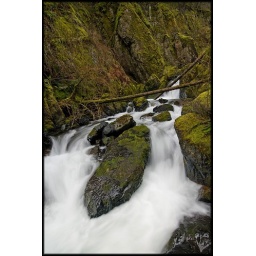
The canyon walls and that rock in the middle was enough to shoot this one.SHUTTER = 1/4 SECONDF-9ISO = 100